Alberto Contador

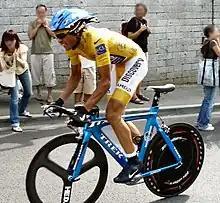
A man with yellow clothes and a blue helmet, riding on a bicycle. In the background some spectators.

After having been implicated in the Operación Puerto doping case, Contador was without a professional contract until mid-January 2007, when he signed with .